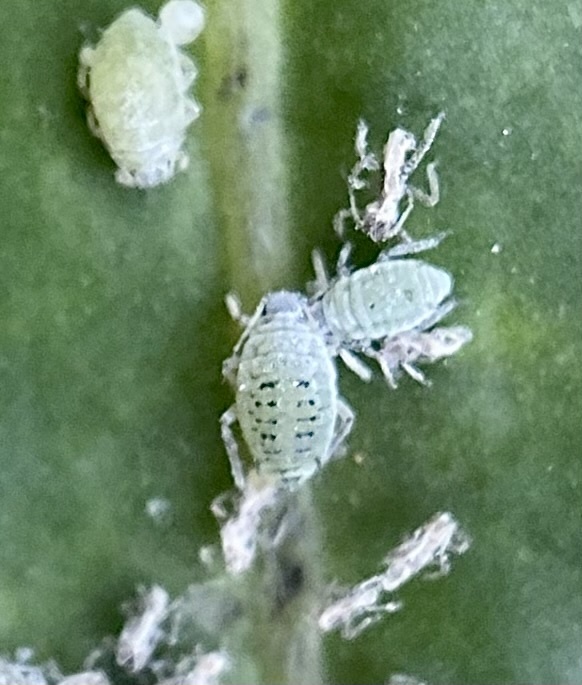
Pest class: cabbage_aphid